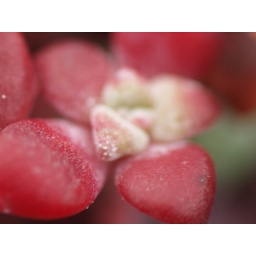
Macro of the pink flowers growing in the rocks by Awesome Cove.